Violetta Thurstan

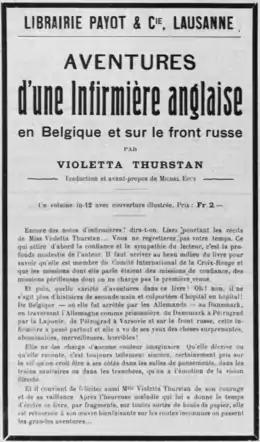
1915 publisher's advertising for French edition of "Field Hospital" or ""Adventures of an English Nurse""

After a spell as an administrator with the Women's Royal Air Force, Thurstan took diploma courses in weaving, dyeing and other textile arts in Sweden, Italy, France and Germany. Around 1923 she was appointed Director of Bedouin Industries in the refugee camps in the Libyan desert, under the Egyptian Frontier Districts Administration run by the British. Here she oversaw Bedouin women making carpets. She was responsible for purchasing supplies and on one of her trips to buy wool she was, according to a newspaper report, the first European woman to spend the night ashore in a Red Sea port. The same newspaper said no European woman had ever been as far into the desert as she had. She had many opportunities to travel in the region, and across Europe when going home on leave. During this time she was a fellow of the Royal Geographical Society and was later made an honorary fellow.